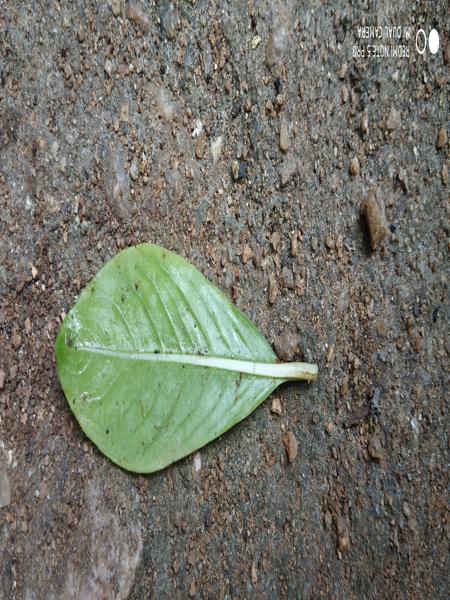
Plant: Catharanthus